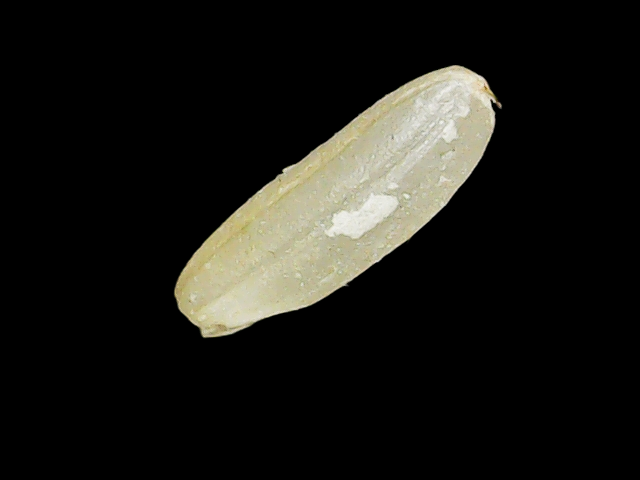
Rice variety: Binadhan17